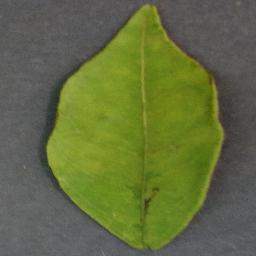
Label: Orange___Haunglongbing_(Citrus_greening)